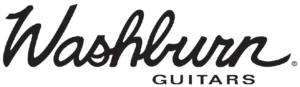
Washburn est un fabricant américain de guitares fondé en 1883 à Chicago.